Rednal and West Felton railway station

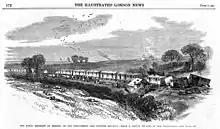
Fatal railway accident at Rednal, 1865

On 7 June 1865, it was the site of a rail crash which killed 13 and injured 30. The driver of a heavy excursion train from Birkenhead to Shrewsbury failed to see a warning flag for track maintenance approaching the station and derailed.